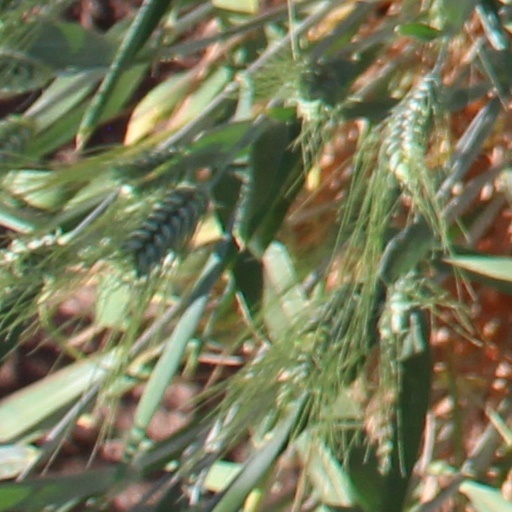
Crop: wheat